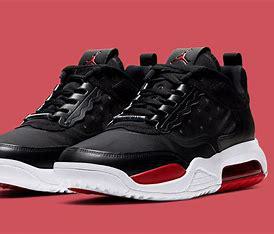
Brand: Jordan
Model: Max 200